Felix Rottenberg

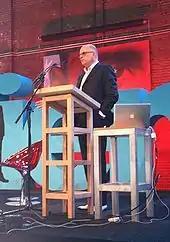
Felix Rottenberg in 2009

Felix Rottenberg (born 4 June 1957, in Amsterdam) is a Dutch politician and former chair of the Labour Party.